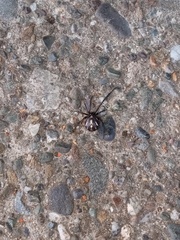
Species: Lactrodectus_hesperus